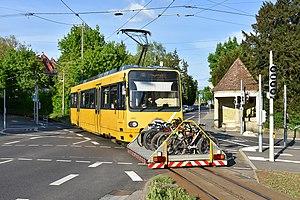
Automotrice n° 1003 franchissant le carrefour Jahnstraße/Karl-Pfaff-Straße, arrivant à l'arrêt Zahnradbahnhof.
Le métro léger de Stuttgart est né de la transformation du réseau de tramway de Stuttgart. Sa naissance remonte à 1961, lorsque le conseil municipal choisit d'enterrer les voies de tramway en centre-ville, et de les installer en site propre en surface à la périphérie.
Le chemin de fer à crémaillère de Stuttgart, localement surnommé Zacke, est un tramway à crémaillère, mis en service en 1884.